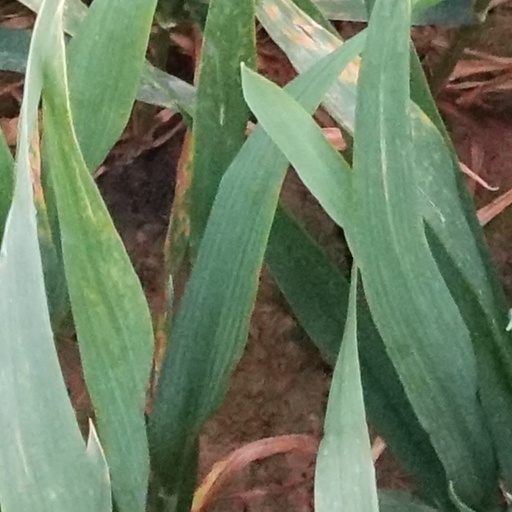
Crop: wheat